Bode Miller

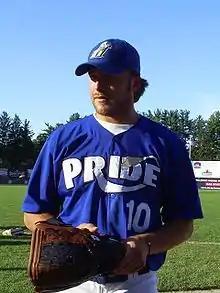
Miller while playing for the Nashua Pride in 2007

In 2002, Miller won ABC Sports' "Superstars" competition, a televised event that pits athletes from different sports against one another in a series of athletic contests. In 2009, he competed in a "Superstars" team competition, which paired an athlete with a celebrity. Miller was paired with Paige Hemmis and they finished in second place.